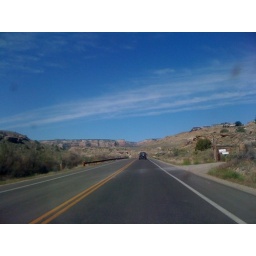
Birthday mountain bike ride in Grand Junction. Got some sweet trails out here!